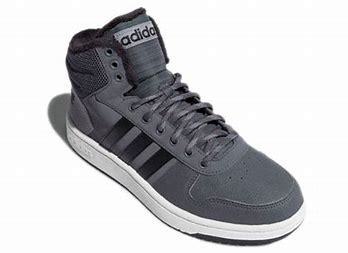
Brand: adidas
Model: neo Adidas NEO Hoops 2 Mid